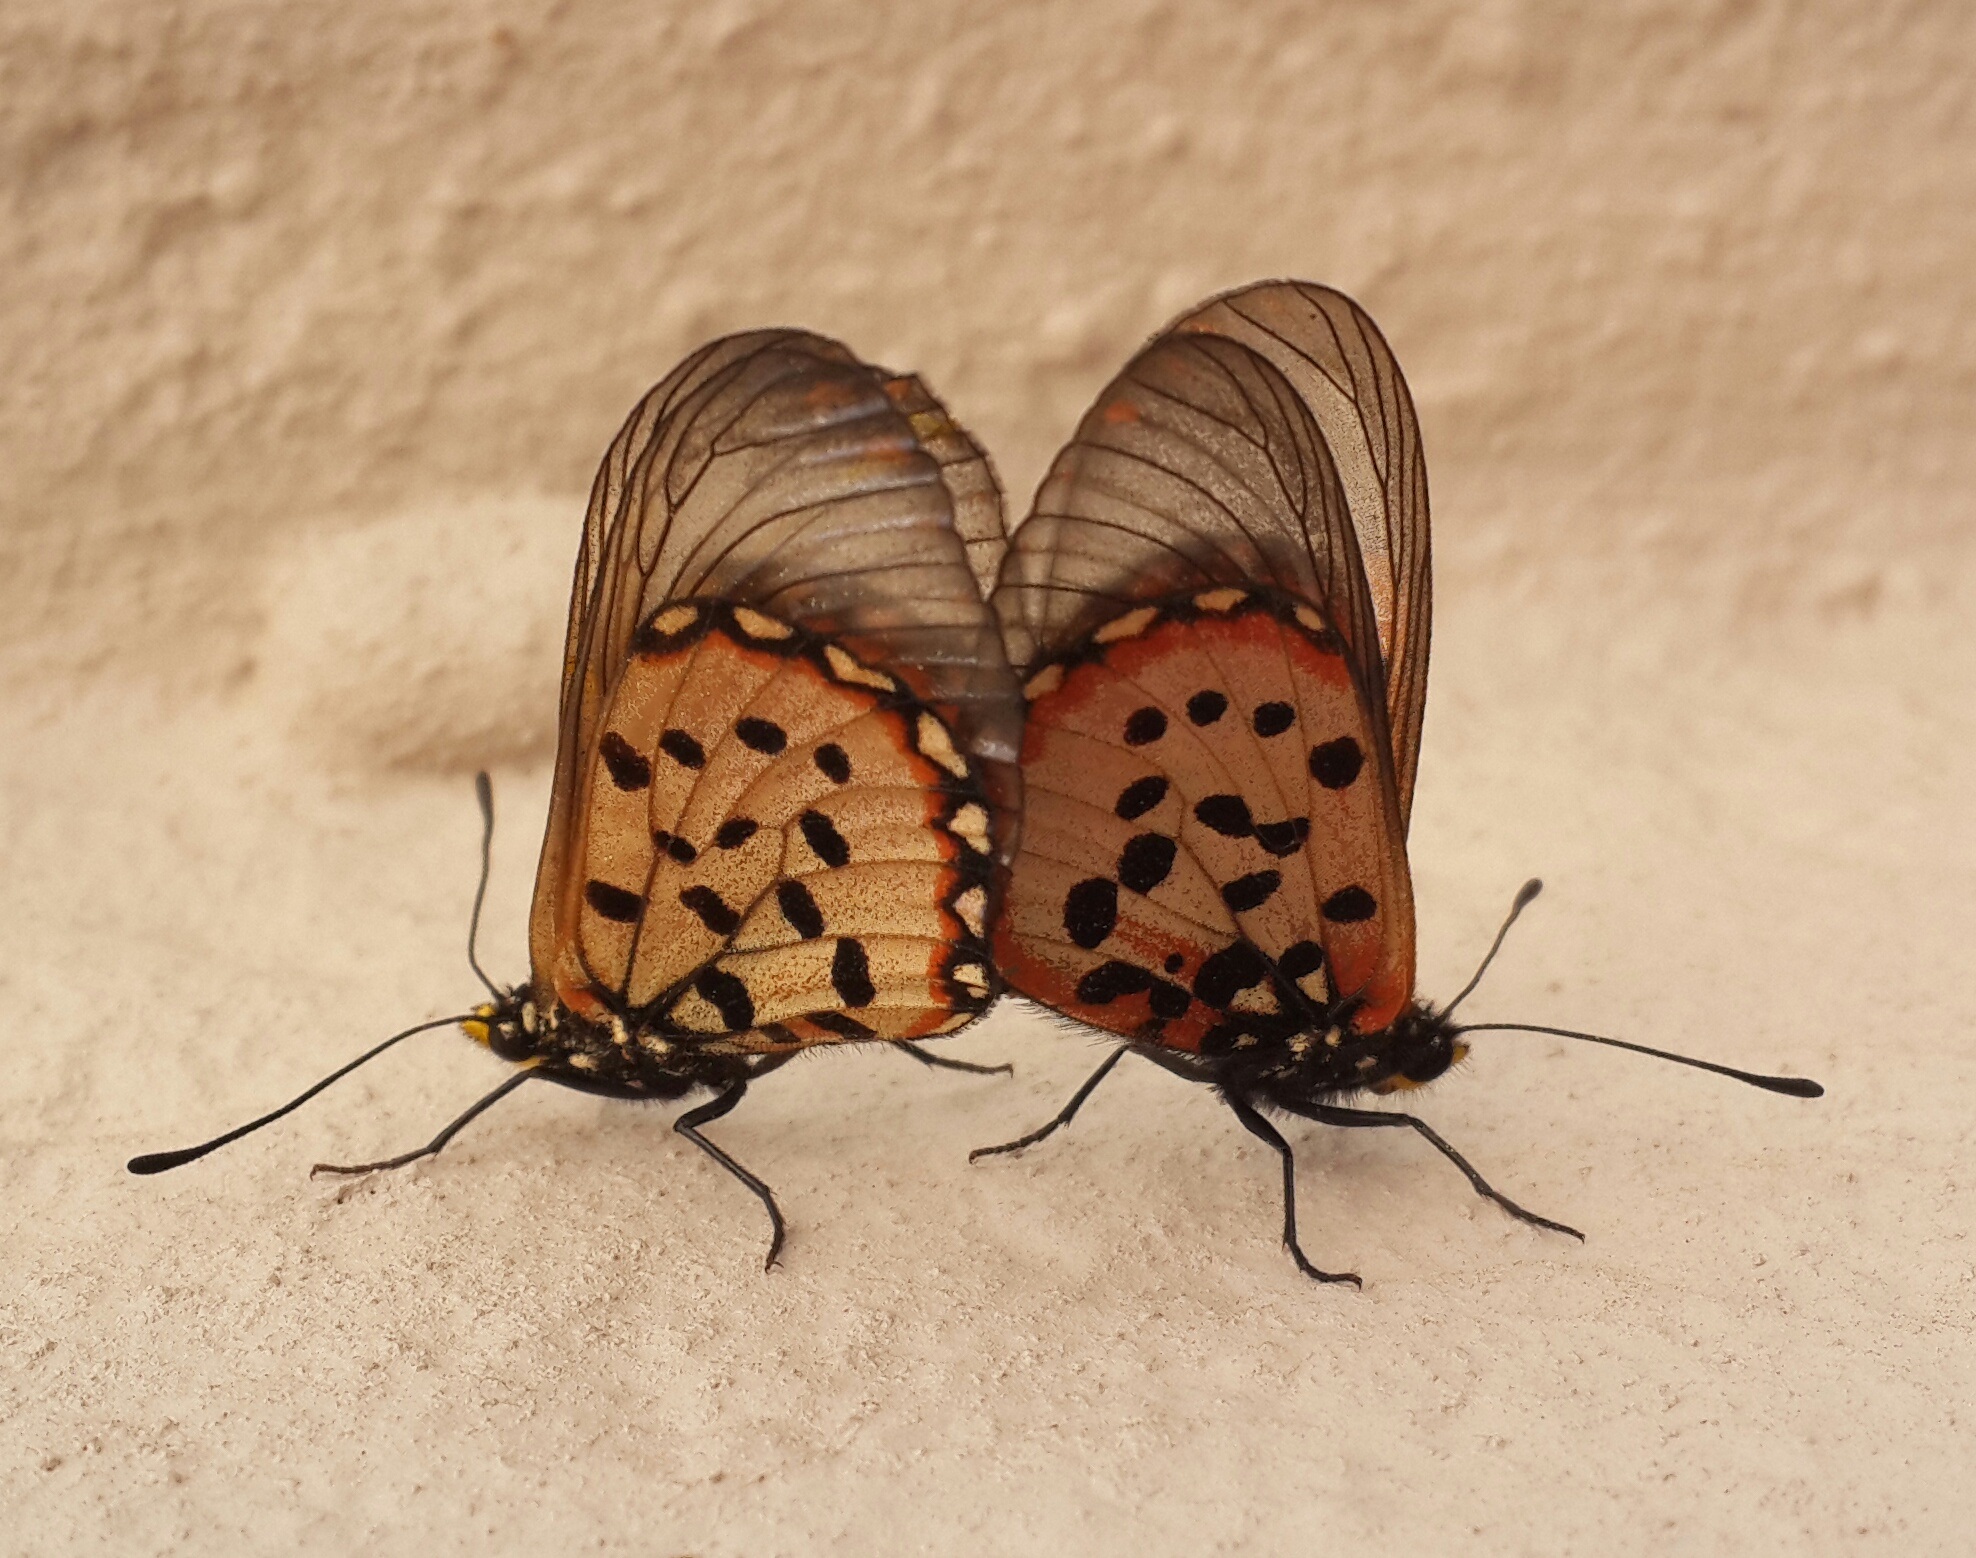
wing, insect, two, moth, butterfly, fauna, invertebrate, close up, mating, macro photography, arthropod, pollinator, moths and butterflies, butterfies